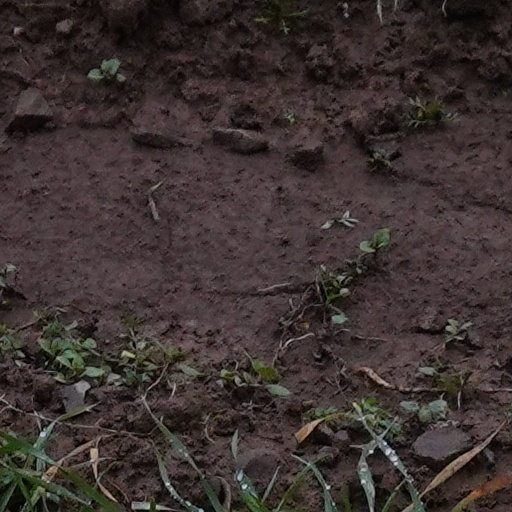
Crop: wheat